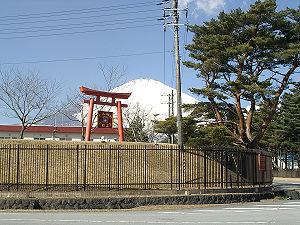
Le Combined Arms Training Center Camp Fuji est une installation du Corps des Marines des États-Unis à côté du Camp Takigahara de la Force terrestre d'autodéfense japonaise. Il est situé près de la ville de Gotenba dans la préfecture de Shizuoka au Japon, aux pieds du mont Fuji. Le camp Fuji est l'un des nombreux camps du complexe Marine Corps Base Camp Smedley D. Butler